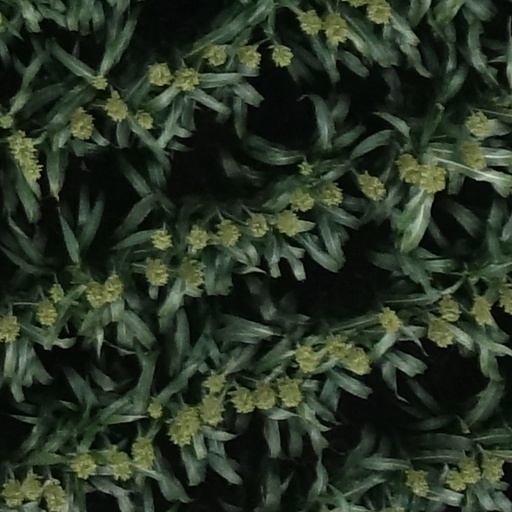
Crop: sorghum